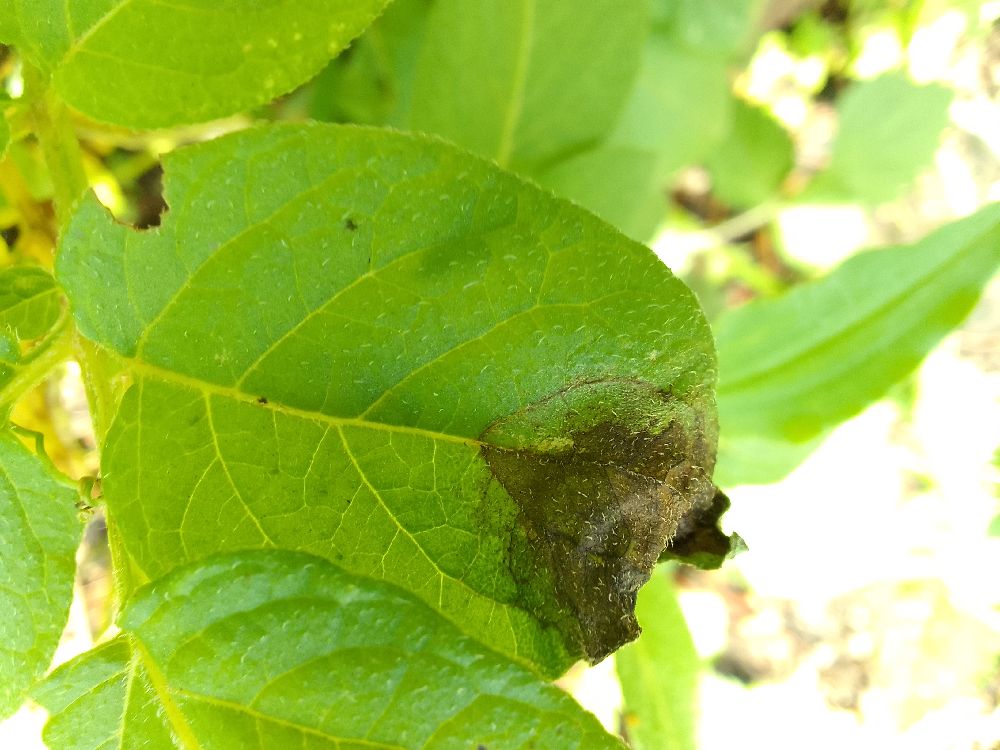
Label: Late blight